Thomas Coventry, 1st Earl of Coventry

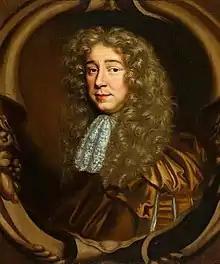
Coventry

Thomas Coventry, 1st Earl of Coventry ("ca." 162915 July 1699), became 5th Baron Coventry on the death of his nephew in 1687. He was created 1st Earl of Coventry in 1697. He was an English politician who sat in the House of Commons at various times between 1660 and 1687 when he succeeded to the peerage.